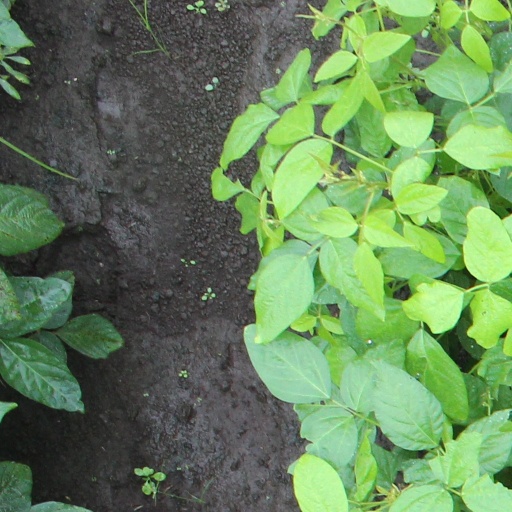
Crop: soybean